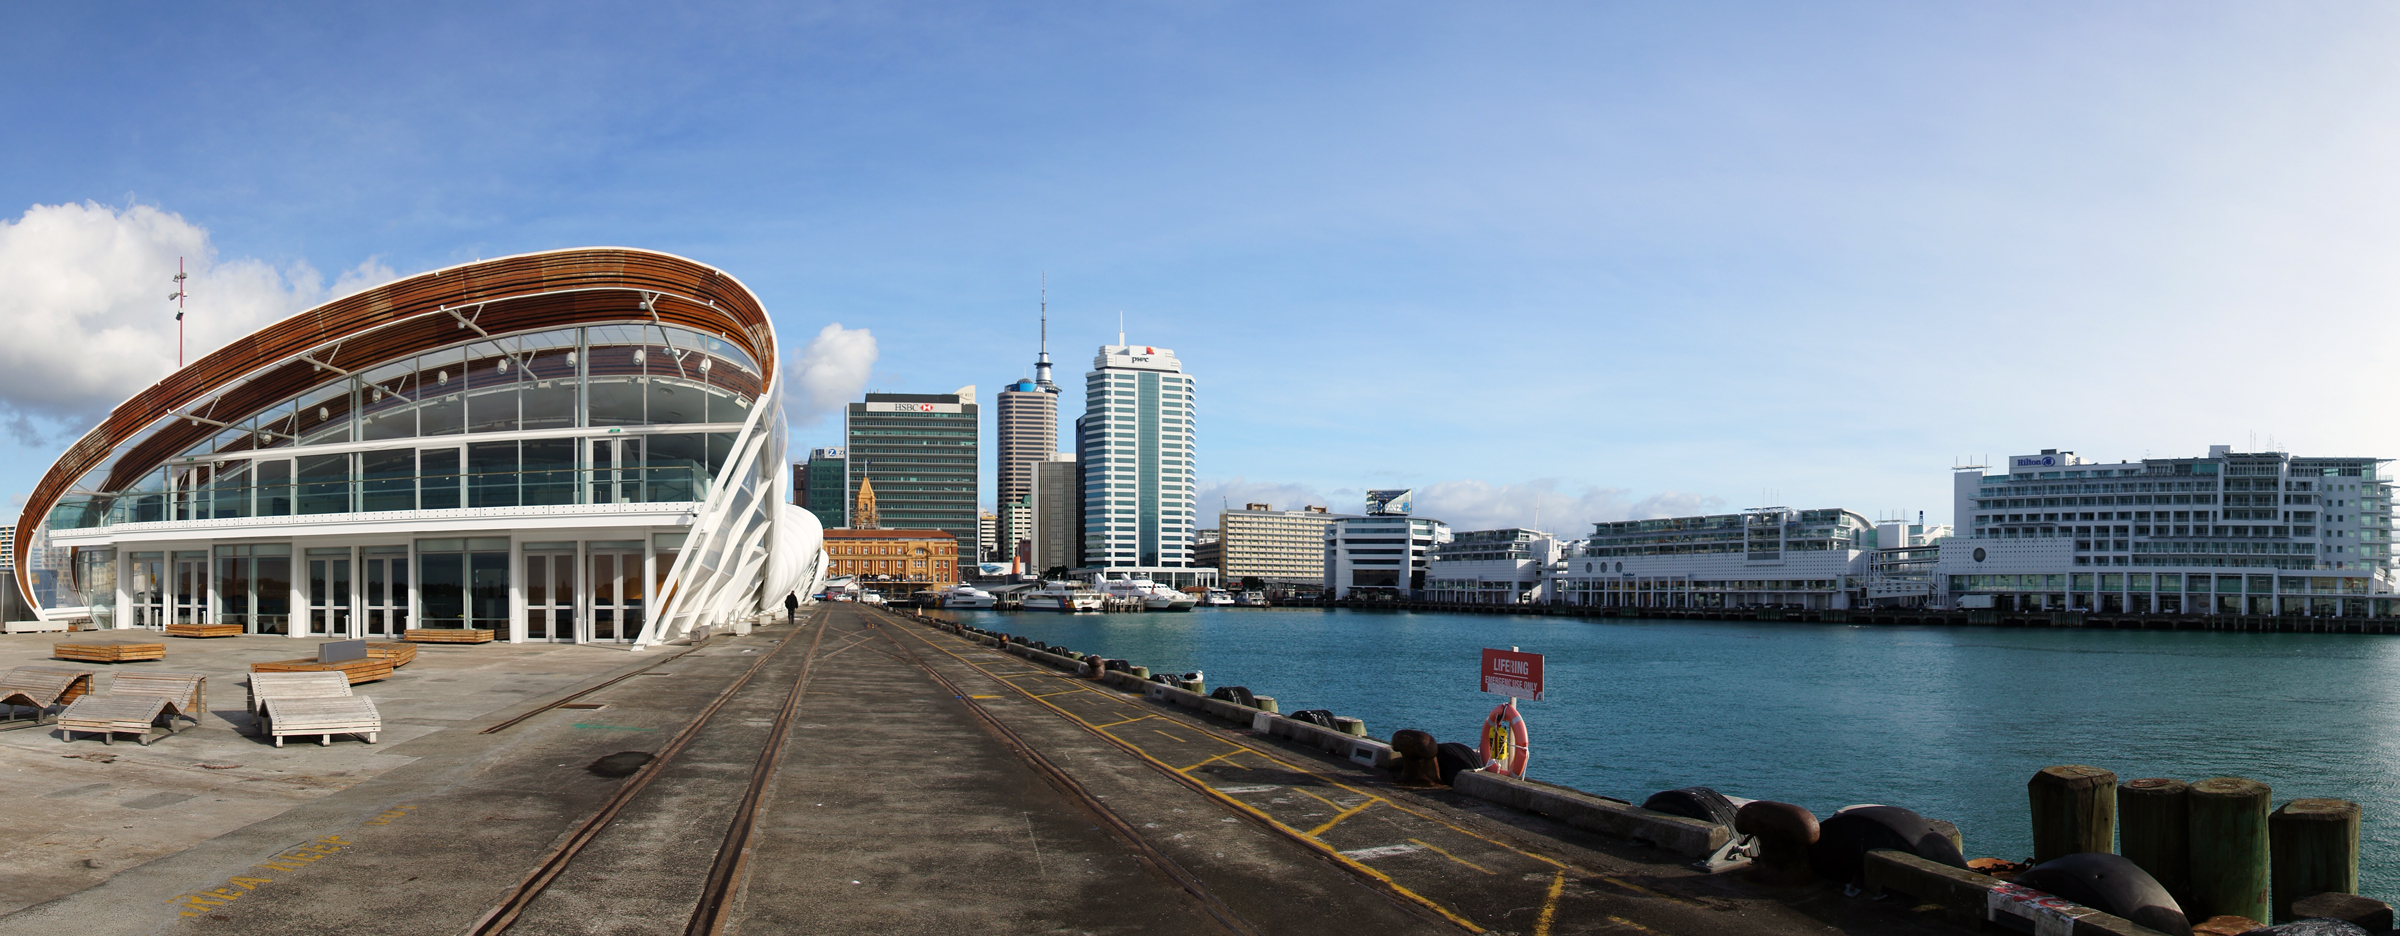
bridge, skyline, city, skyscraper, cityscape, downtown, transport, vehicle, landmark, jetty, waterway, public transport, thecloudauckland, sonydslra580, tamron18270, aucklandwaterfront, wharfpier